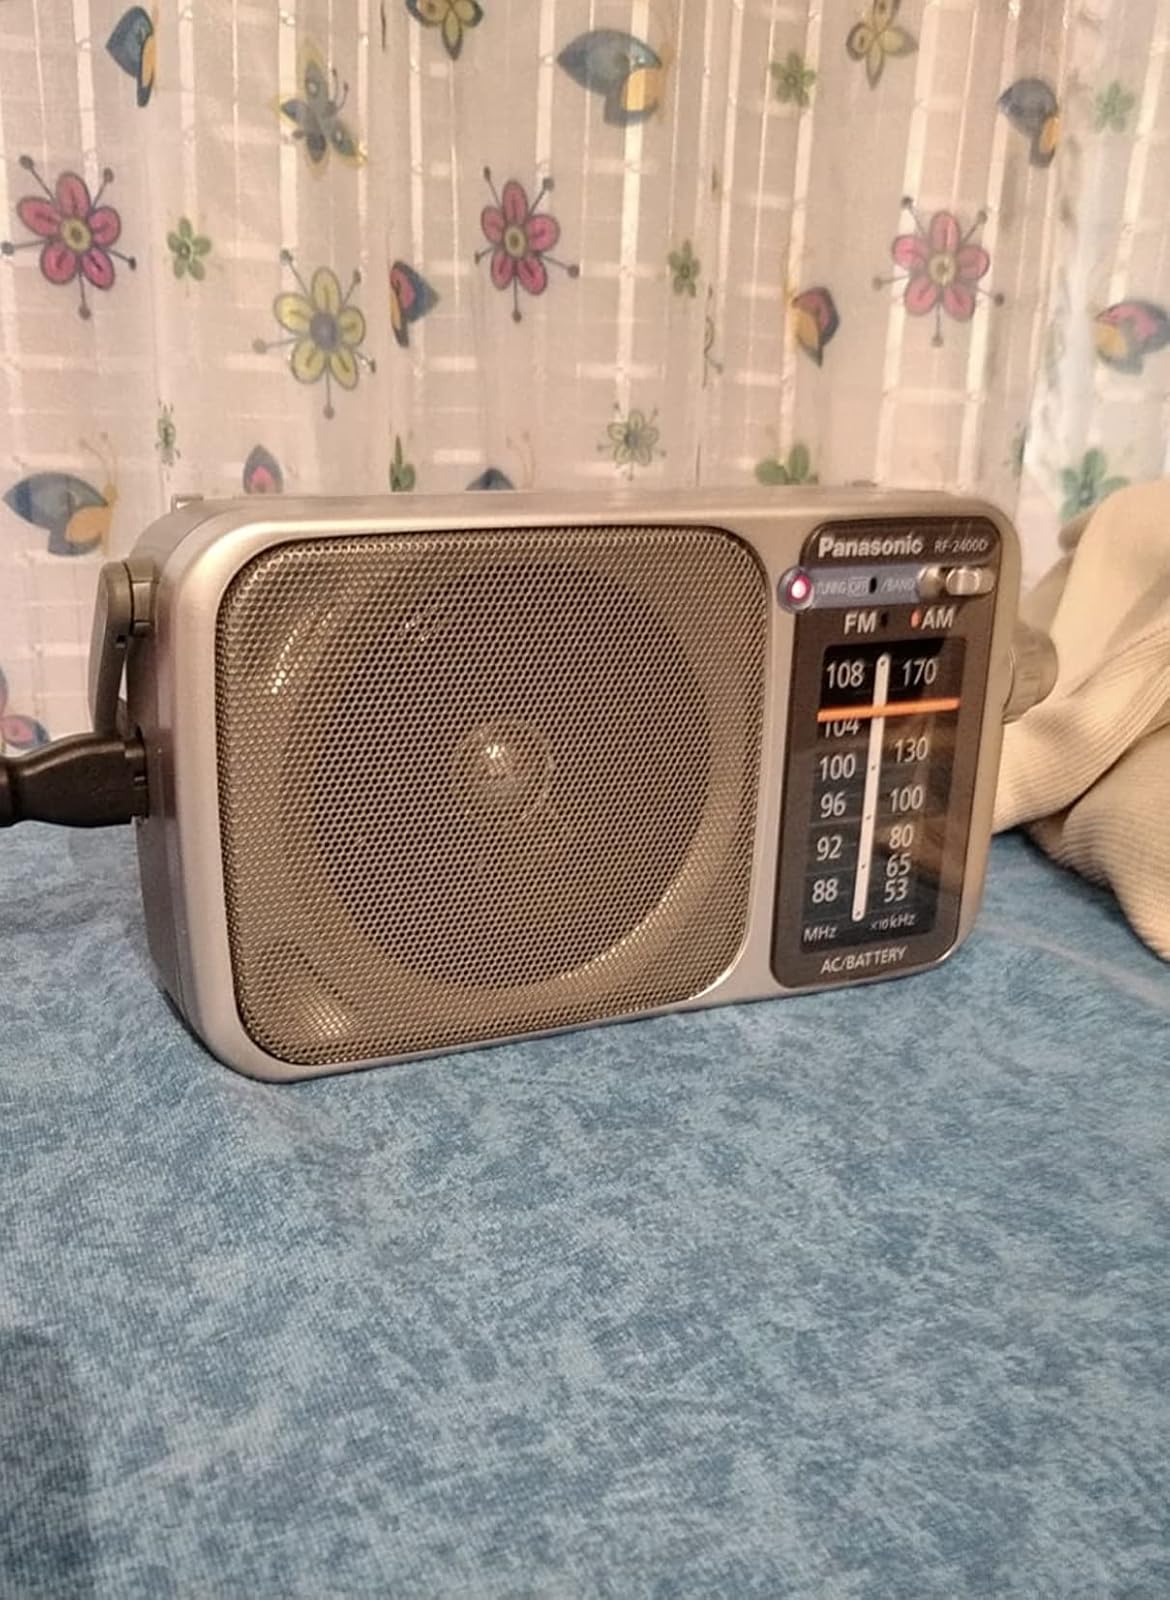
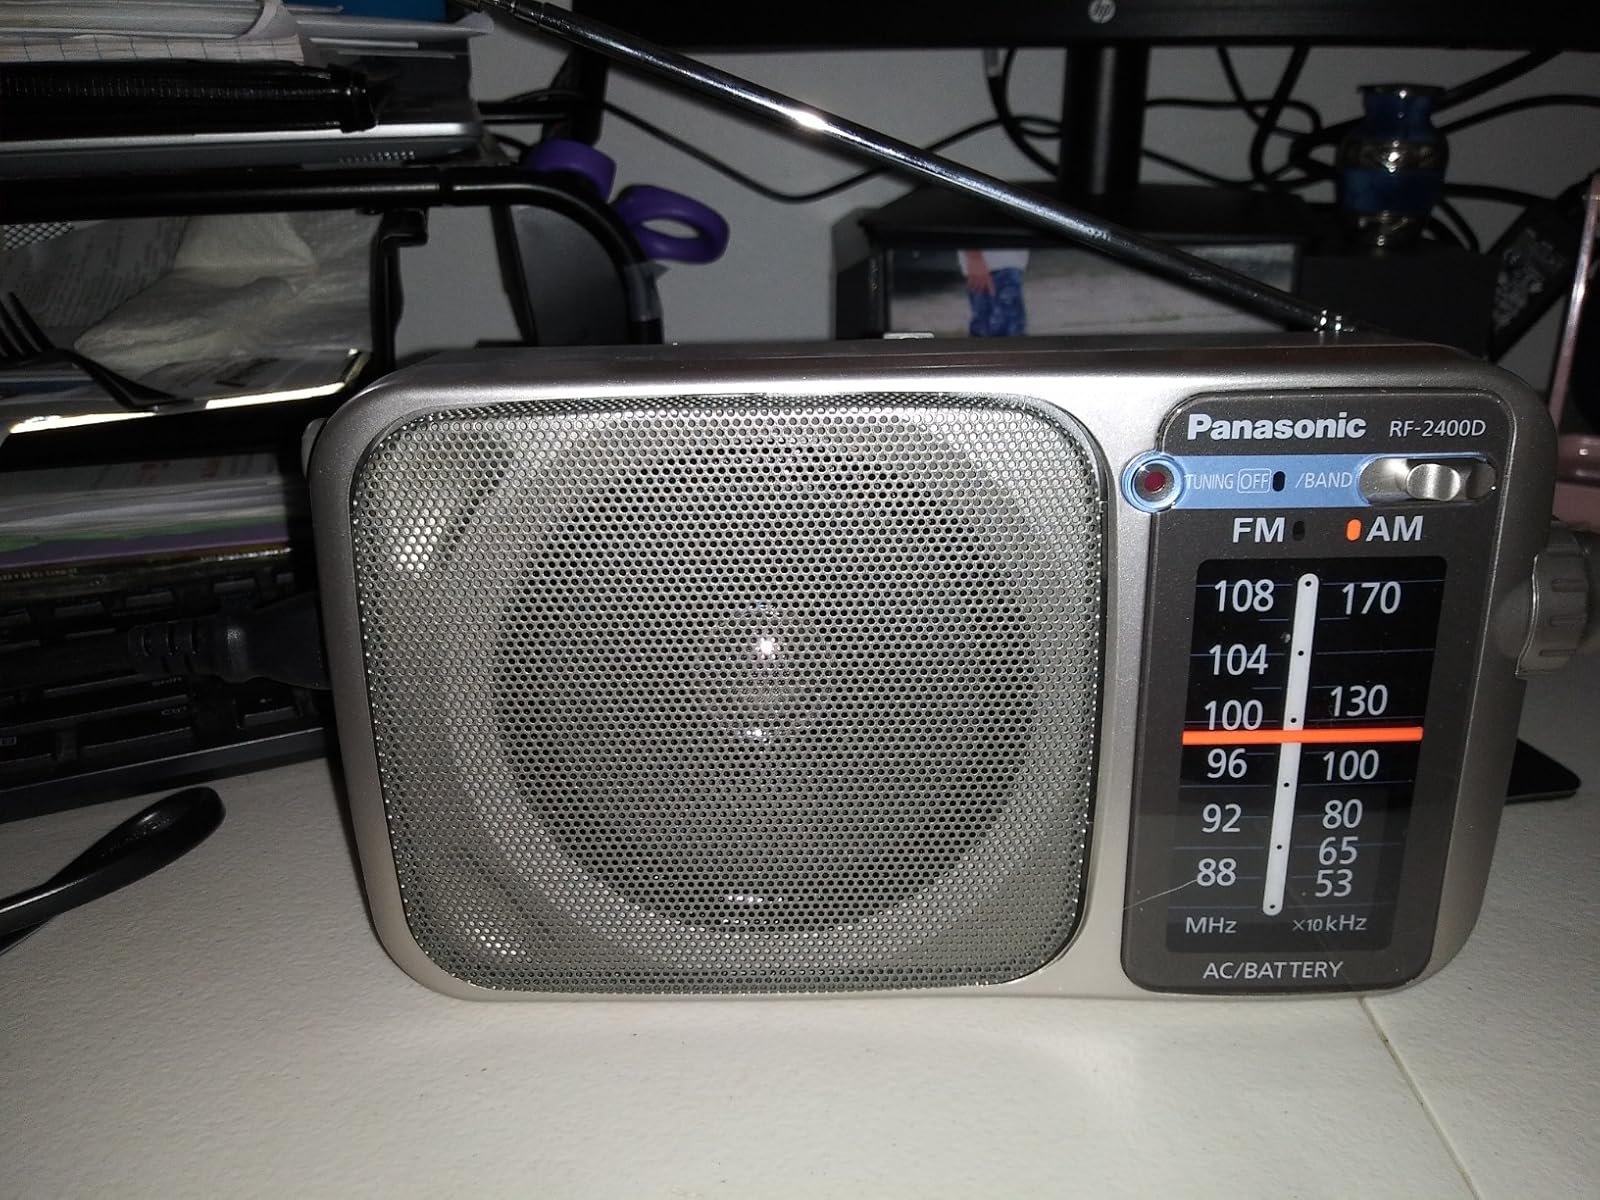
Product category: radio
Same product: yes